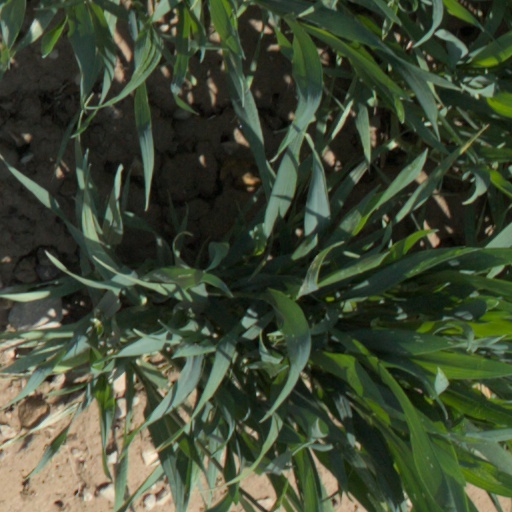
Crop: wheat